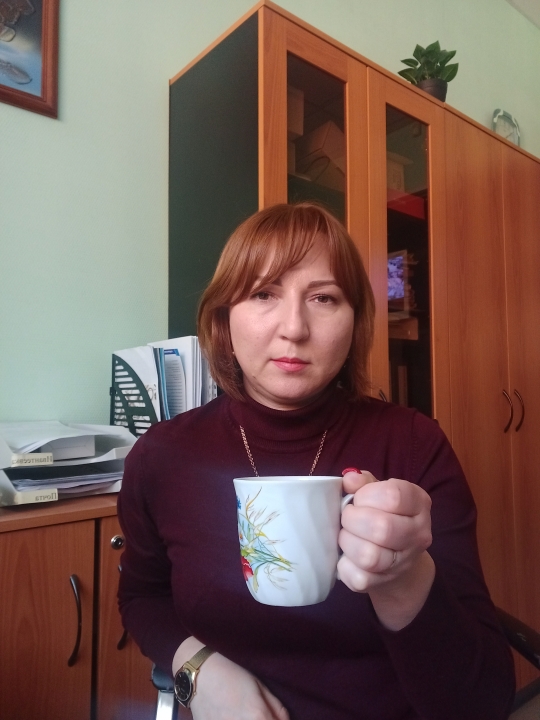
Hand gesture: no_gesture